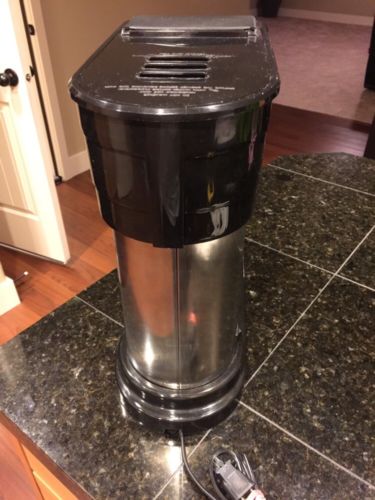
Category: coffee maker